Unicornuate uterus

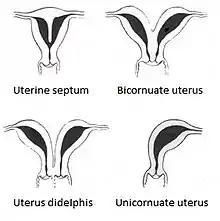
Four types of uterine malformations.

Women with the condition may be asymptomatic and unaware of having a unicornuate uterus; normal pregnancy may occur. In a review of the literature Reichman et al. analyzed the data on pregnancy outcome of 290 women with a unicornuate uterus. 175 women had conceived for a total of 468 pregnancies. They found that about 50% of patients delivered a live baby. The rates for ectopic pregnancy was 2.7%, for miscarriage 34%, and for preterm delivery 20%, while the intrauterine demise rate was 10%. Thus patients with a unicornuate uterus are at a higher risk for pregnancy loss and obstetrical complications.